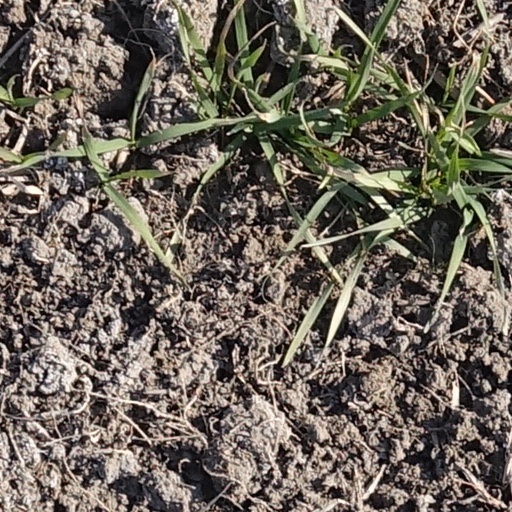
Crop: wheat